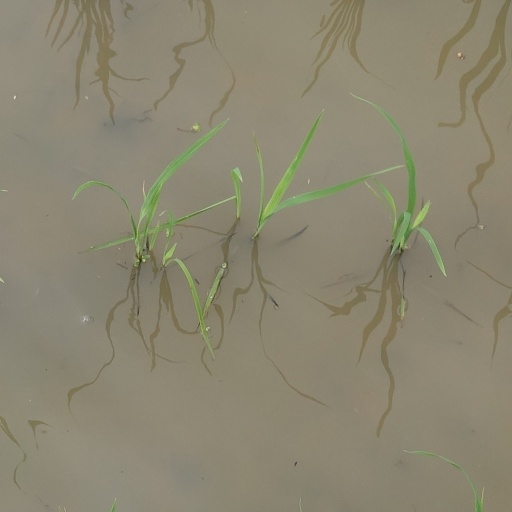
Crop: rice